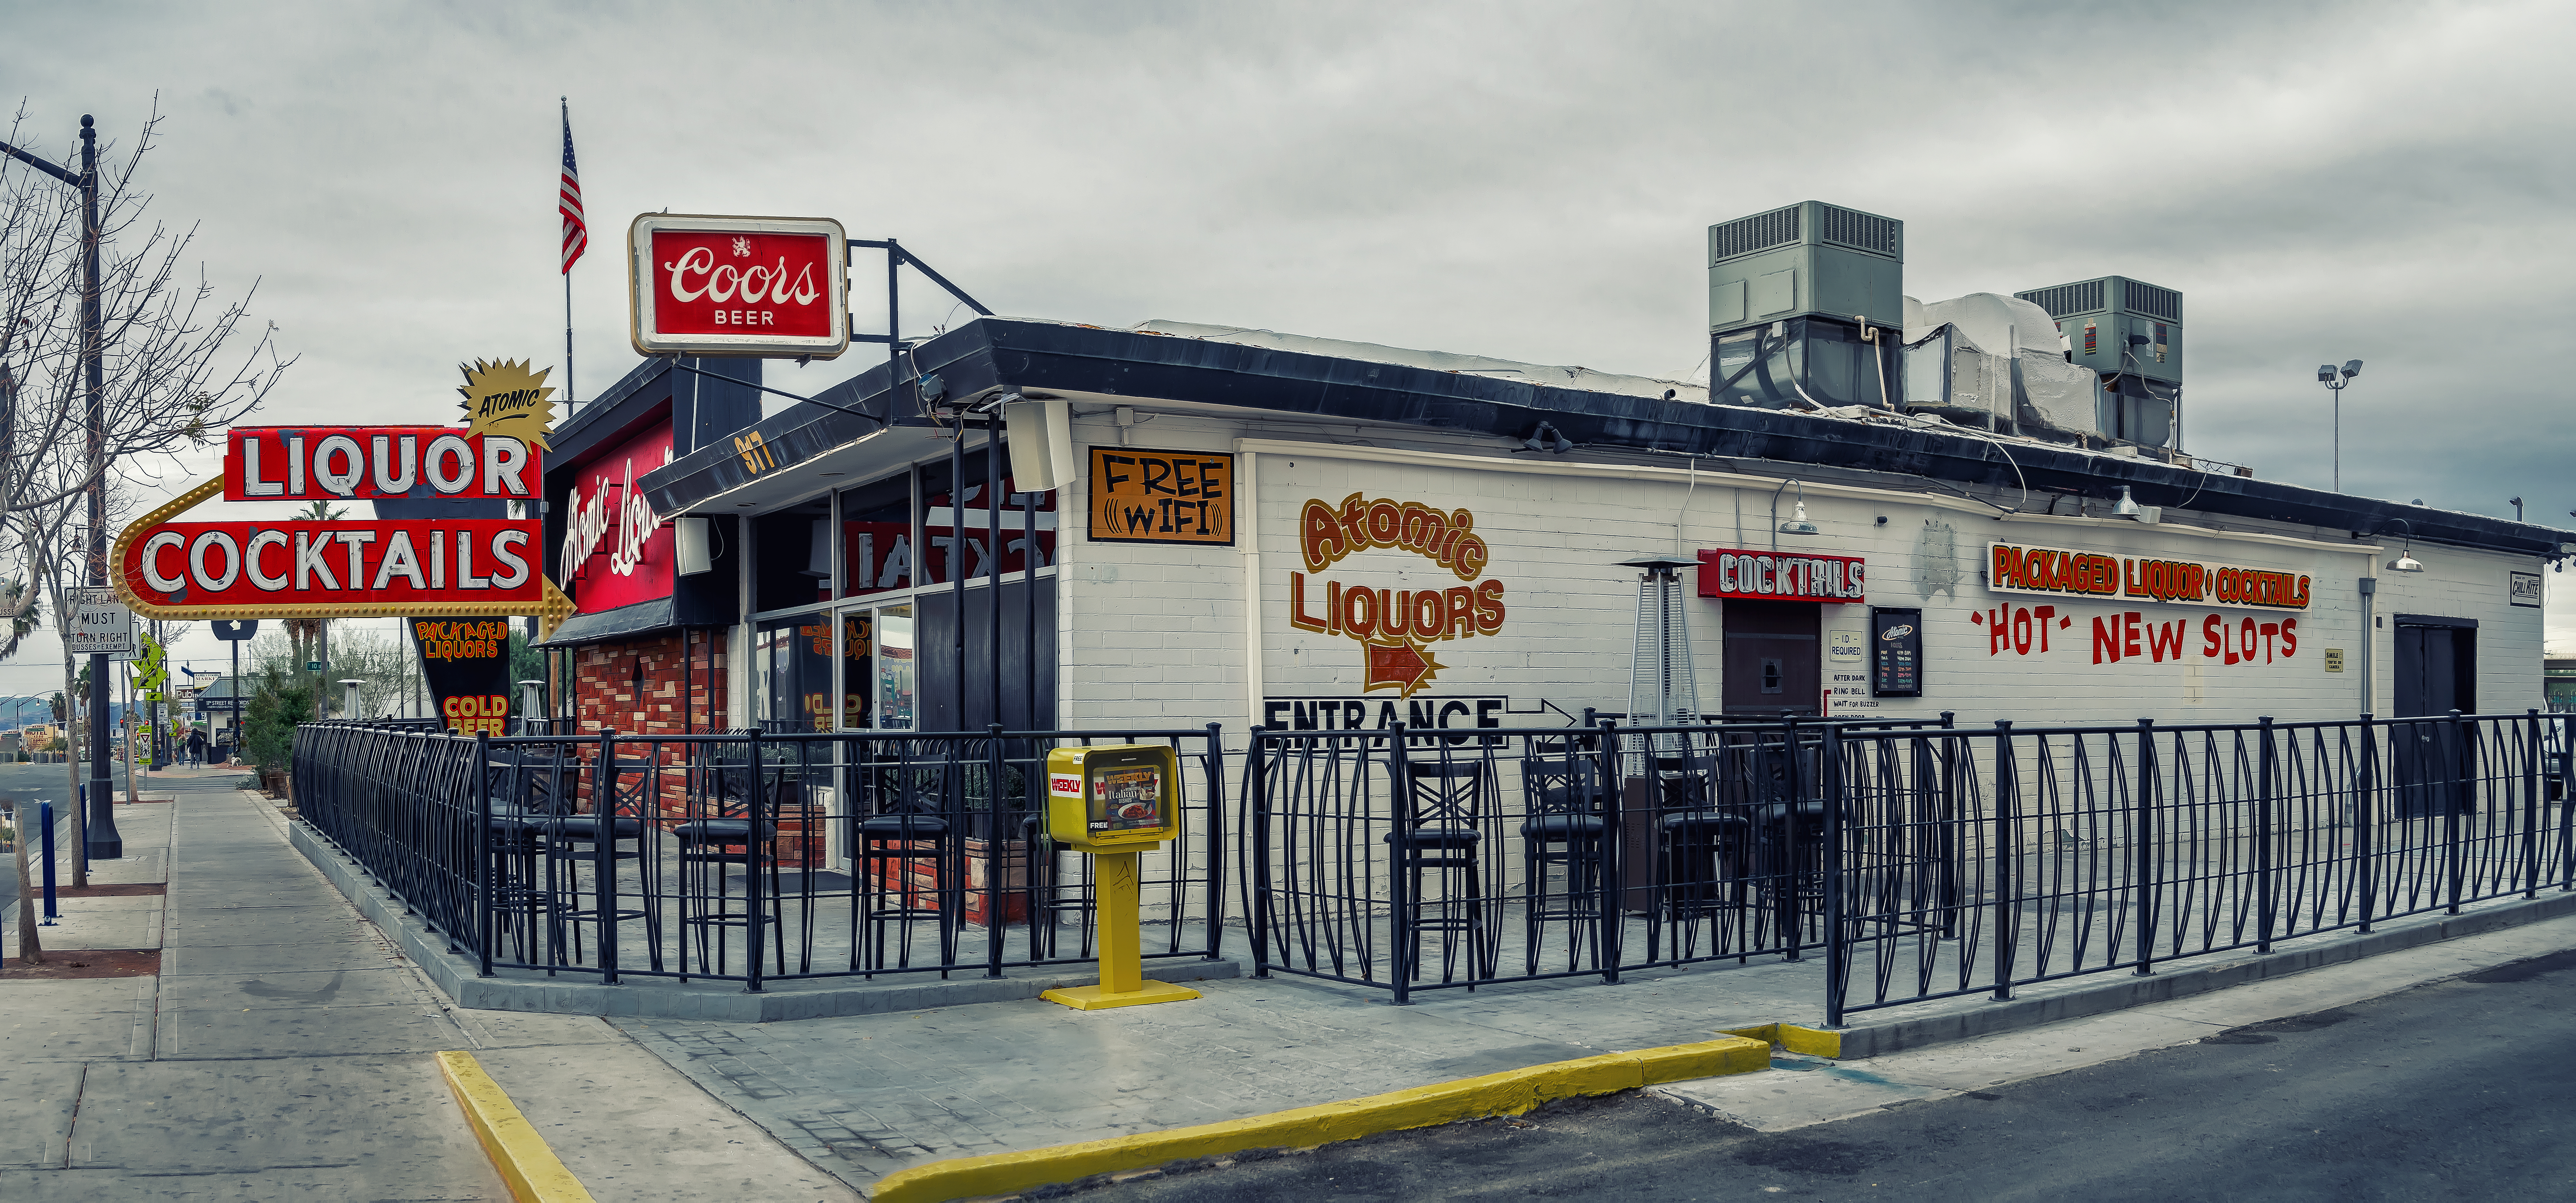
geotagged, las vegas, Las Vegas DownTown, nevada, united states, usa, a6500, abstract art, art, city, City of Las Vegas, city scene, cityscape, Clark County, Clark County Nevada, Clark County NV, downtown las vegas, feet, fremont, Fremont District, Fremont District Las Vegas, Fremont Street, Fremont Street Experience, Fremont Street Las Vegas, graffiti, Las Vegas Attraction, Las Vegas Graffiti, Las Vegas NV, Las Vegas Photography, Las Vegas Public Art, Las Vegas Sights, Las Vegas Street Art, Las Vegas Street Photography, Las Vegas Streets, las vegas strip, Las Vegas Vacation, model, mural, murals, Nevada Tourism, portrait, public art, scenic, sightseeing, sin city, sony, SONY a6500, SONY Alpha 6500, sony mirrorless, spray paint, street, street art, street photography, streetscape, tourism, tourist attraction, travel, travel photography, urban, Vacation Photo, vegas strip, wall art, yellow, town, building, urban area, architecture, restaurant, house, fast food restaurant, advertising, road, metal